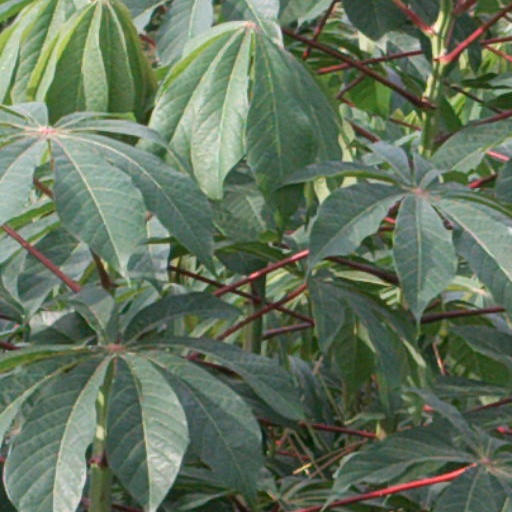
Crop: cassava